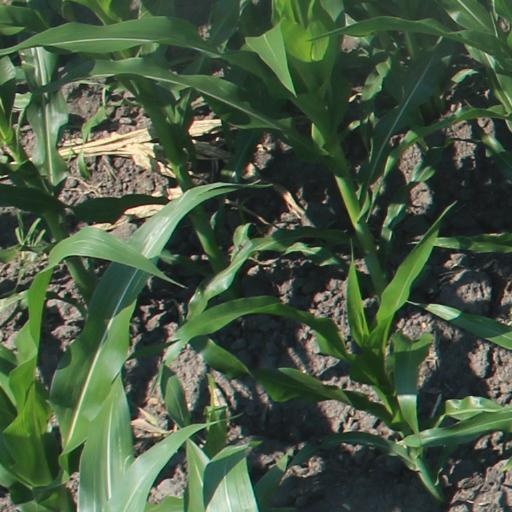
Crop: maize; corn